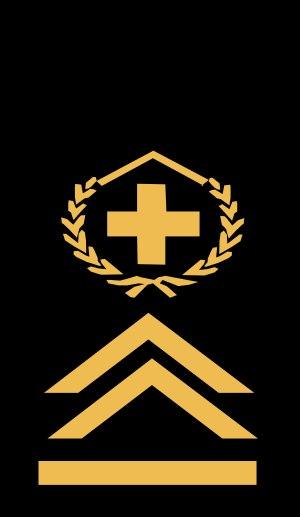
Le sergent-major chef est un grade de l'armée suisse au même niveau que le fourrier et en dessous de l'adjudant sous-officier. Le sergent-major chef est un sous-officier supérieur qui exerce la fonction de sergent-major d'unité.